Operation Eikonal

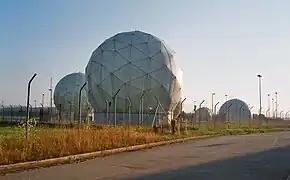
Radomes at the "Fernmeldeverkehrstelle des Bundesnachrichtendiensts" (BND-Codename: Hortensie III, abbreviated 3 D 30), part of the Bad Aibling Station in Bavaria. This facility was run by the National Security Agency (NSA) until 2004 as part of ECHELON, and later, after transfer to the "Bundesnachrichtendienst" (BND), was used by the "Special US Liaison Activity Germany", where the NSA and BND jointly analysed data captured under Operation Eikonal.

Operation Eikonal is a collaboration between the National Security Agency (NSA) and "Bundesnachrichtendienst" (BND) for the sharing of telephony and Internet data captured in Germany. It is based on an agreement that dates to 2002, and is part of the NSA operation "RAMPART-A". Surveillance started in 2003, telephony data was collected from 2004 onwards, and all Internet traffic from the Deutsche Telekom (DT) switching center in Frankfurt was captured starting in 2005.